Sunaparanta, Goa Centre for the Arts

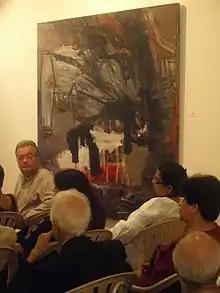
Event at Sunaparanta

Sunaparanta, Goa Centre for the Arts is a cultural centre in Altinho, Panjim, Goa. Its official website describes it as a "non-profit, process-based initiative to encourage creation, learning, understanding, appreciation and enjoyment of the visual arts through education and dialogue in Goa".